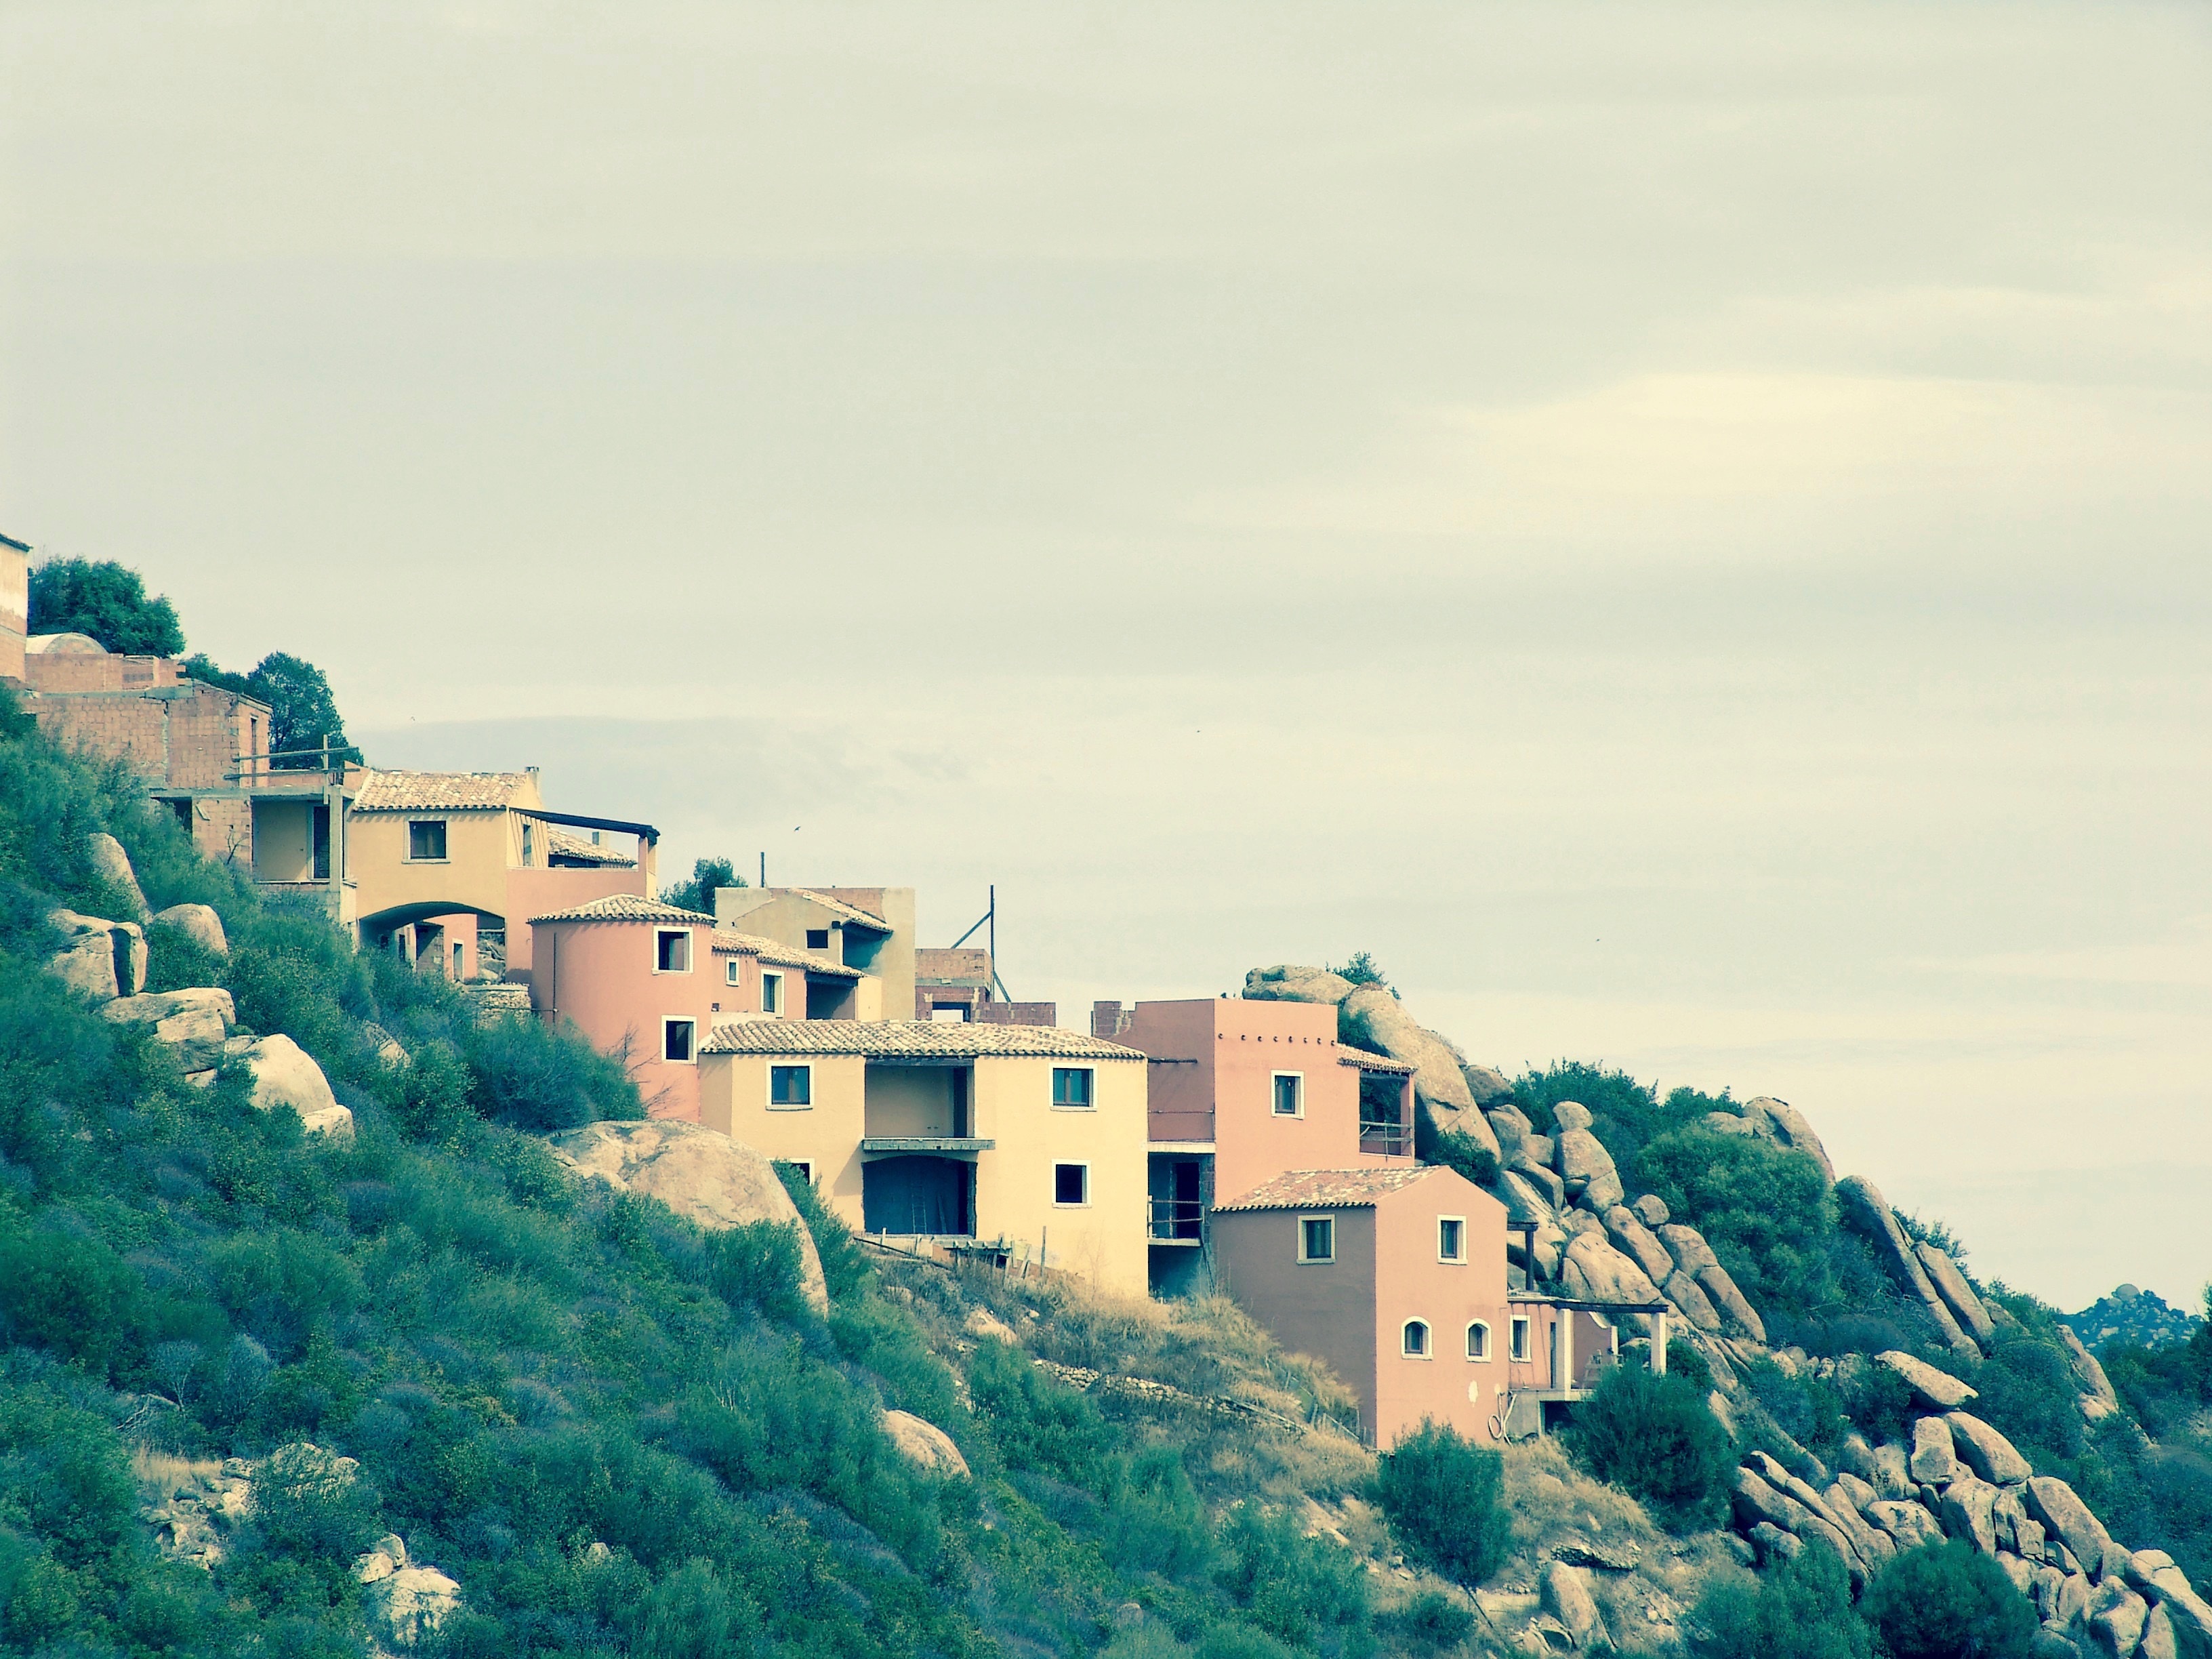
sea, coast, mountain, sky, hill, town, city, cityscape, vacation, cliff, palm, castle, landmark, italy, facade, fortification, terrain, sardinia, cagliari